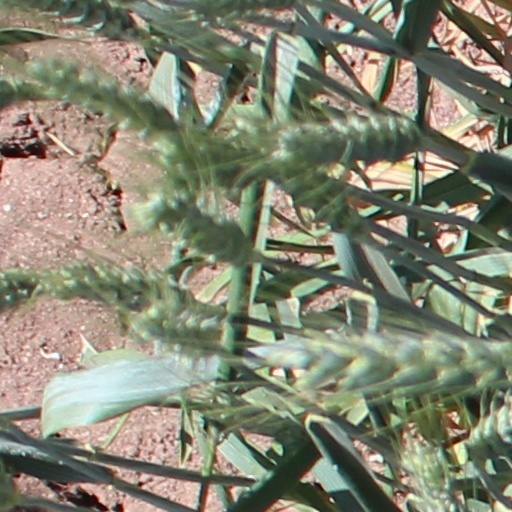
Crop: wheat